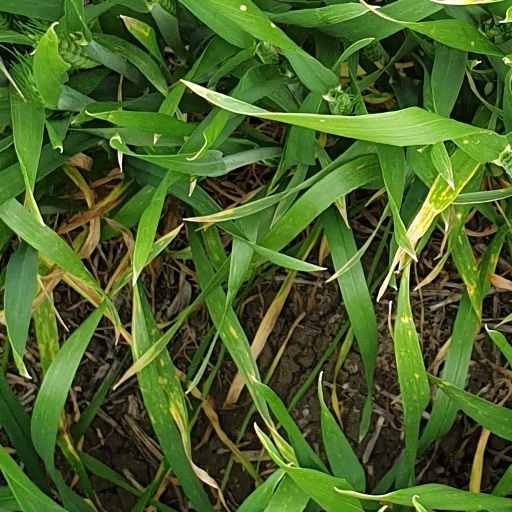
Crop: wheat